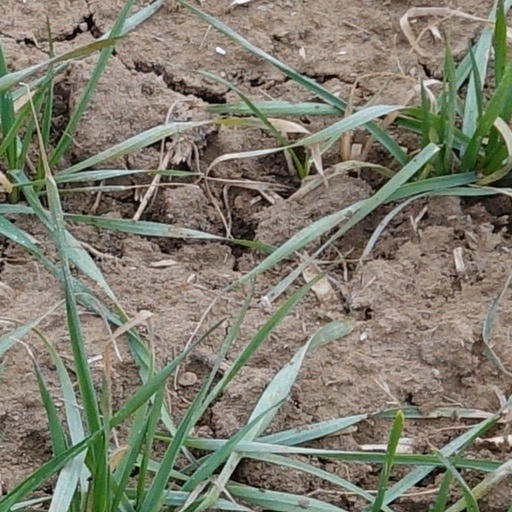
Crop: wheat